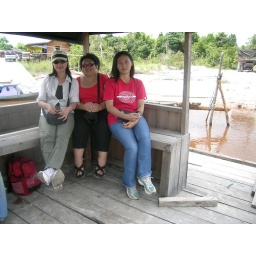
on ferry (functioned by 2 wooden boats putting together) from Palangka to Buntok/Tamiang. Challenging.